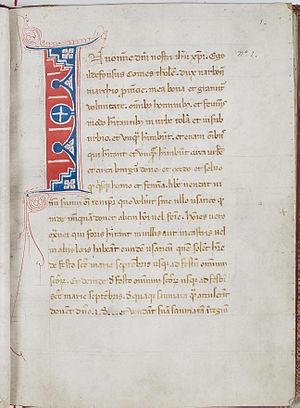
Recueil juridique du Consulat de Toulouse. Toulouse mai et juin 1305
Toulouse est une ville d'Occitanie dans le Sud de la France située sur le fleuve Garonne. Le territoire de la ville a été occupé dès le Néolithique, puis au cours de la Protohistoire avant que la ville proprement dite ne soit fondée par les Romains. Elle est ensuite, au fil des siècles occupée par les Wisigoths, puis les Mérovingiens. Sous l'administration carolingienne, Toulouse est placée, dès la fin du VIIIᵉ siècle, sous le contrôle d'un comte. Elle est ensuite rattachée au royaume de France à la fin du XIIIᵉ siècle, conséquence indirecte de la croisade contre les Albigeois et de la signature du traité de Meaux-Paris.